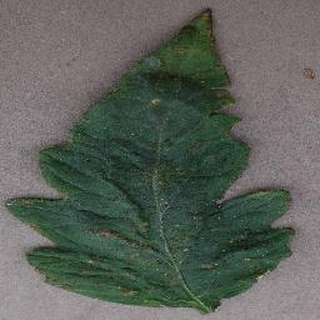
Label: tomato_bacterial_spot